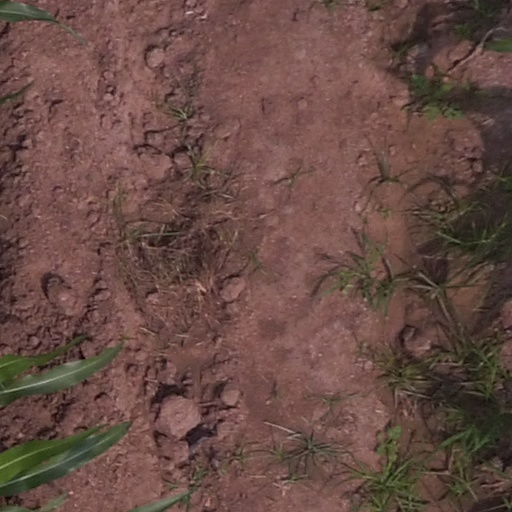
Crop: maize; corn